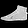
Label: Sneaker